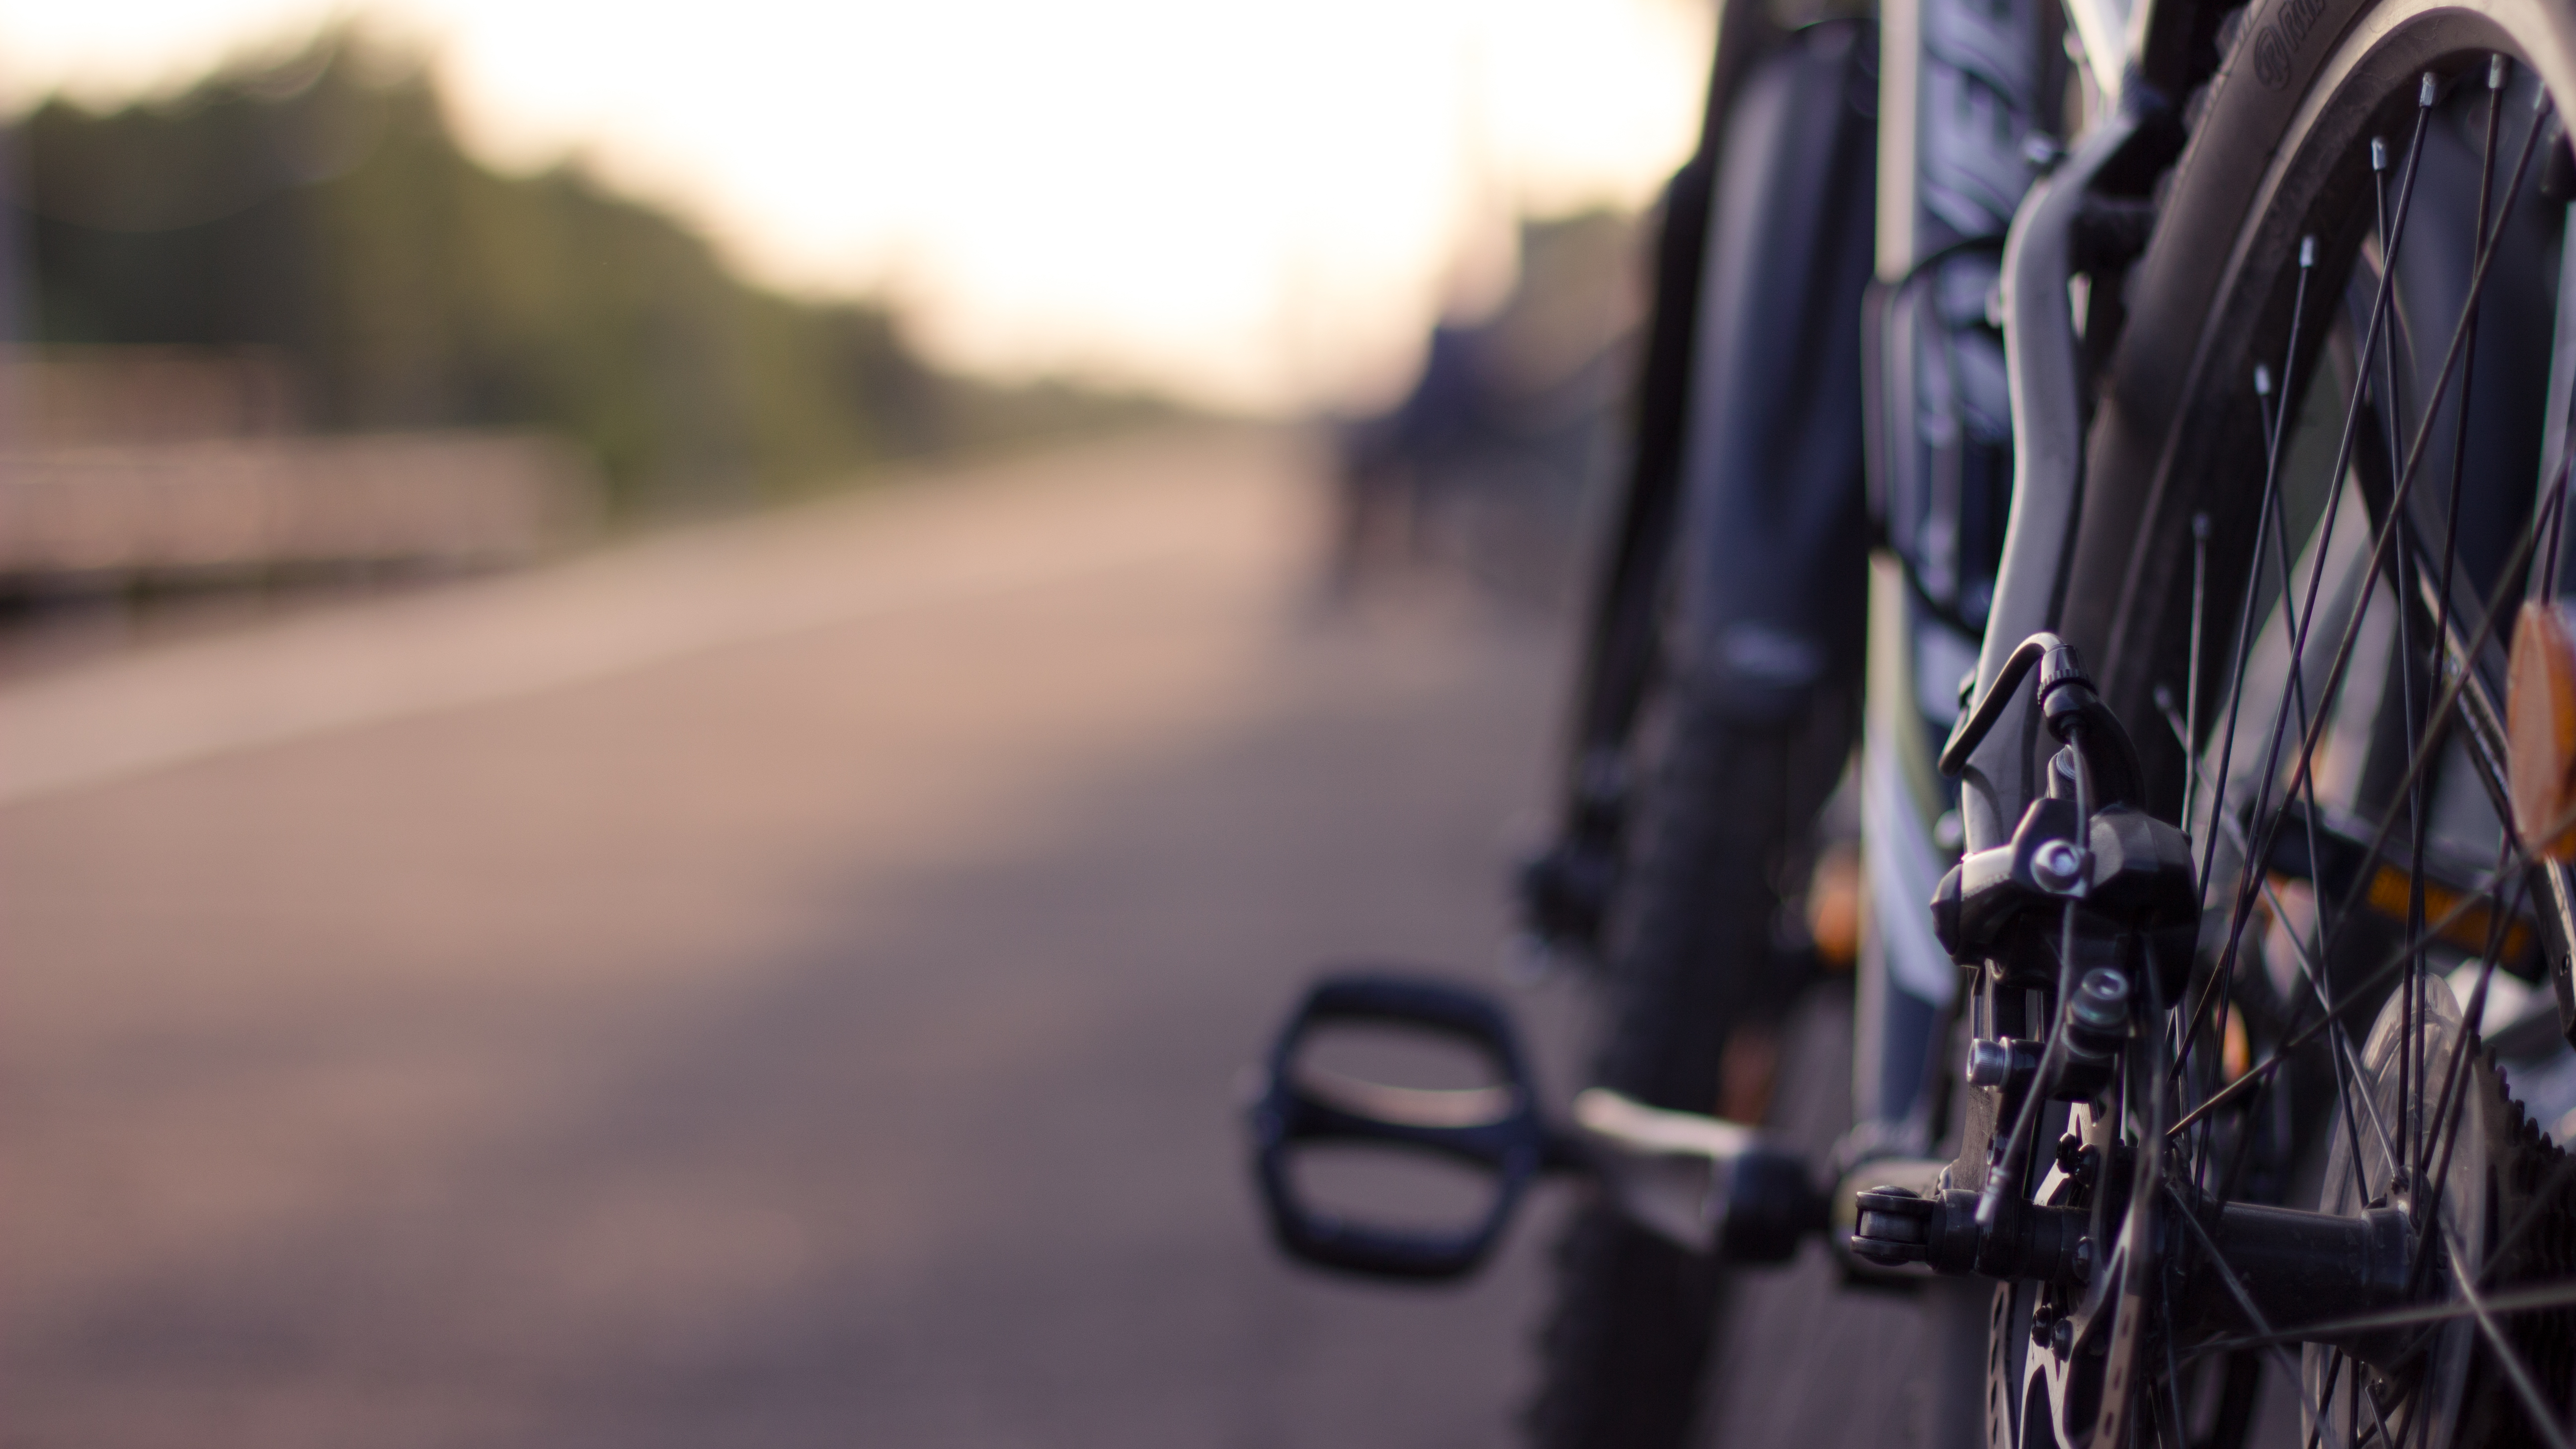
bicycle, bike, vehicle, sports equipment, pedal, mountain bike, cycling, land vehicle